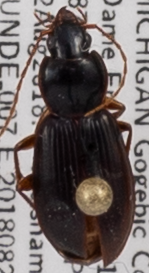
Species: Synuchus impunctatus
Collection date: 2018-08-22
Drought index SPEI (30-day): -0.842
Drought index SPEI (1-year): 0.32
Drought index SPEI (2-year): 1.578